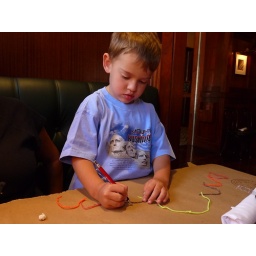
At Ted Turner's in Bozeman, Ayden using Wiki Sticks to show the mountains near grandma's house in MT.